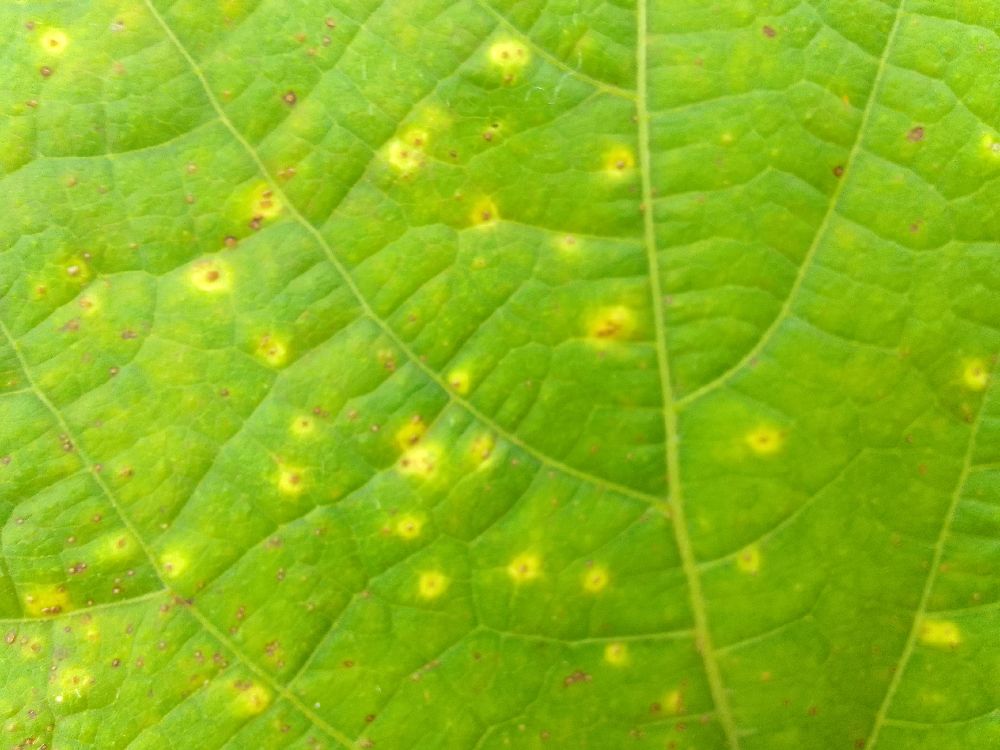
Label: rust